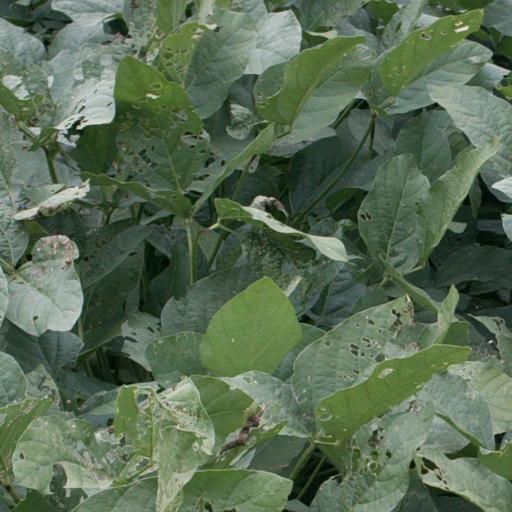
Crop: soybean